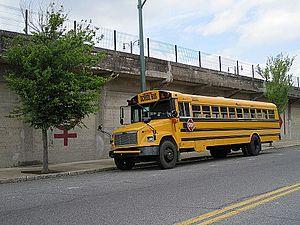
Un autocar scolaire est un autocar destiné pour le transport scolaire d'élèves. Le véhicule lui-même n'est pas différent d'un autocar habituel, mais le service de fonctionnement l'est : il est consacré au ramassage des élèves d'un ou plusieurs établissements scolaires, en zones rurales, péri-urbaines ou urbaines.